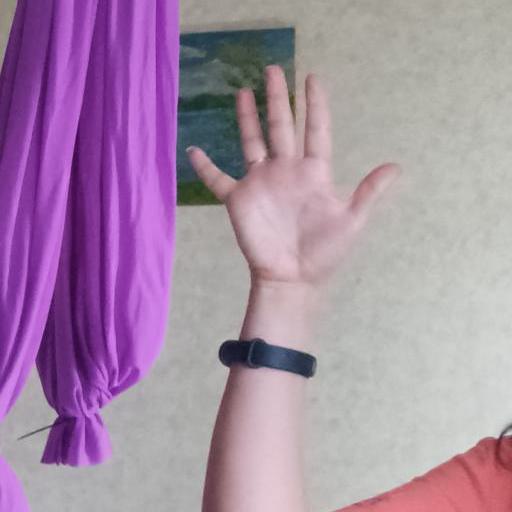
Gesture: palm